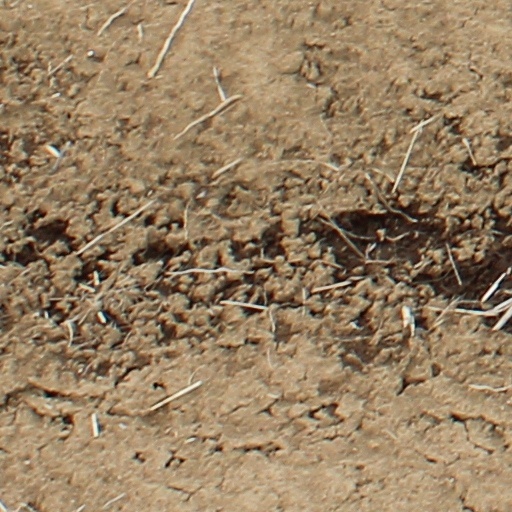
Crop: wheat